2016 ATP World Tour Finals

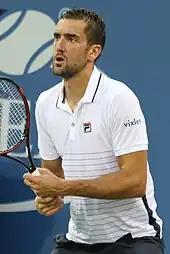
Čilić won his first Masters title in Cincinnati

Marin Čilić began his season with a quarterfinal showing at the Brisbane International losing to Dominic Thiem. He was then upset by Roberto Bautista Agut in the third round of the Australian Open. His struggle continues losing in the first round of Open Sud de France to Alexander Zverev and the quarterfinal of the Rotterdam Open to Philipp Kohlschreiber. He reached his first final of the year at the Open 13 but lost to Nick Kyrgios. Čilić next events were average losing in the first round of Abierto Mexicano Telcel to Ryan Harrison, quarterfinals of the Indian Wells Masters to David Goffin and third round of the Miami Masters to Gilles Simon. He didn't play any event until the Geneva Open due to a knee injury where he reached the final losing to Stan Wawrinka. At the French Open, he suffered a shocking upset to qualifier Marco Trungelliti in the first round. He began his grass court season with a loss to Radek Štěpánek at the MercedesCup but bounced back with a semifinal showing at the Queen's Club Championships losing to Andy Murray. At the Wimbledon Championships, he reached the quarterfinals falling to Roger Federer.